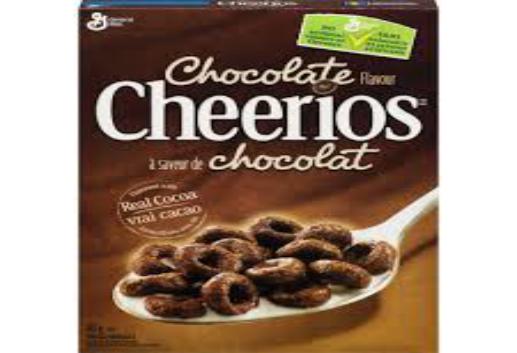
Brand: Chocolate Cheerios
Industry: Food